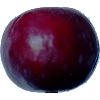
Label: Plum 2